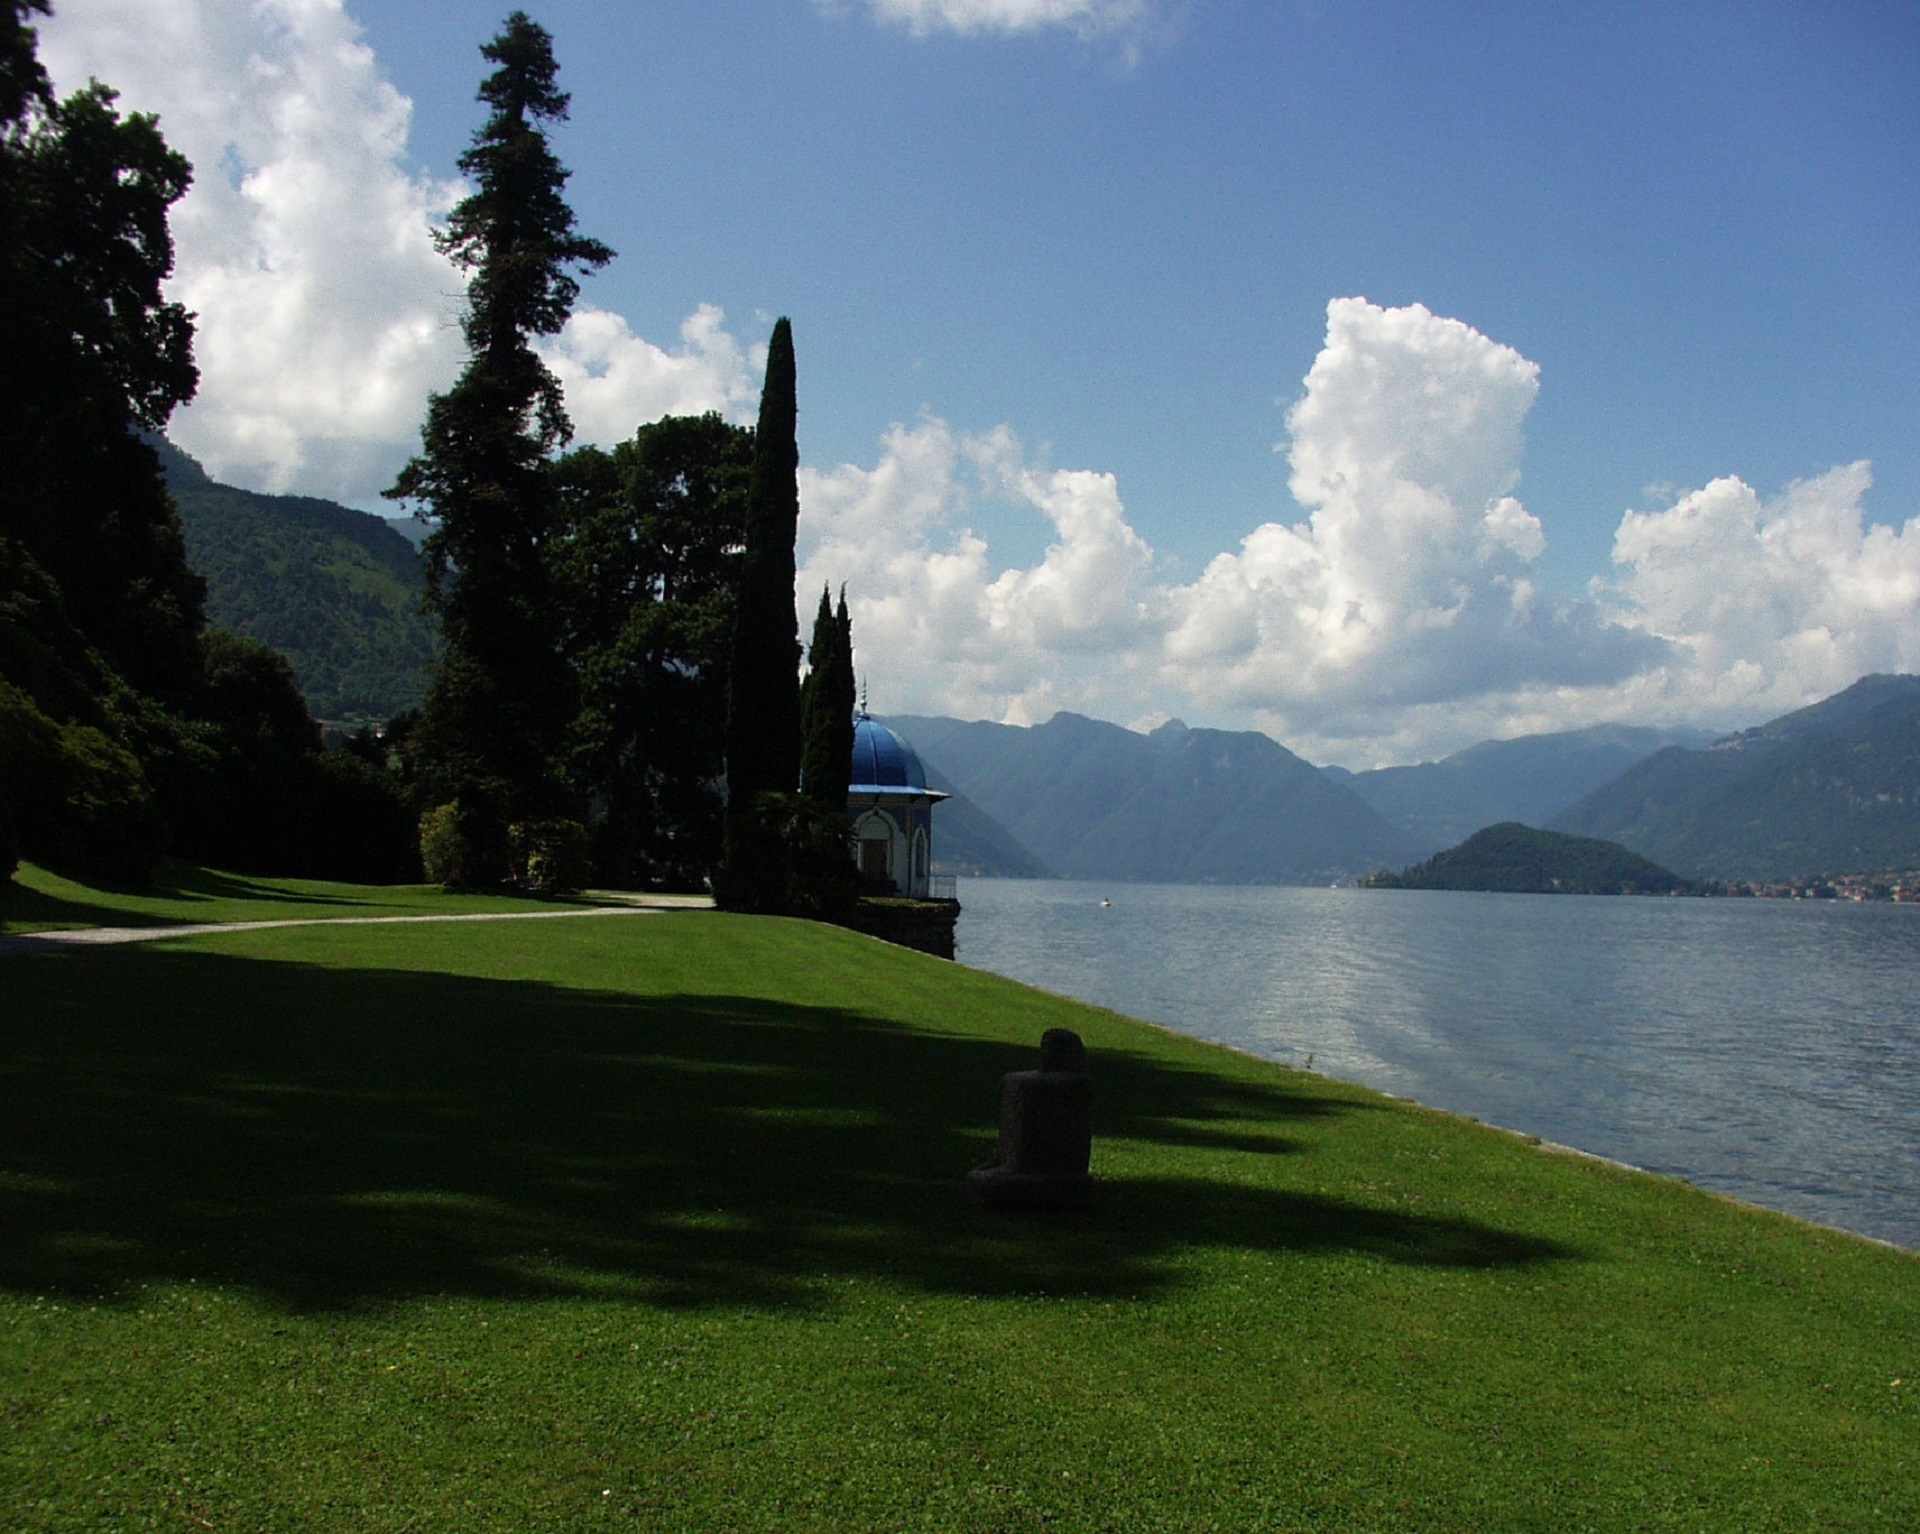
landscape, sea, water, nature, grass, mountain, cloud, structure, meadow, hill, lake, mountain range, europe, reflection, scenic, italy, reservoir, highland, terrain, golf course, loch, lake como, geographical feature, mountainous landforms, sport venue